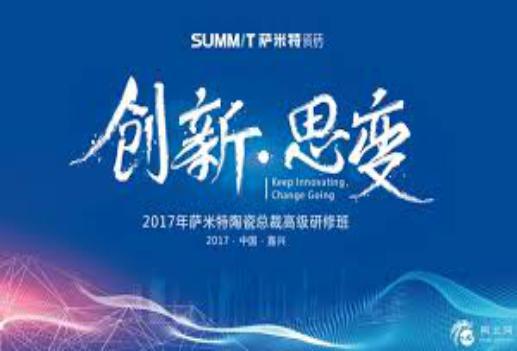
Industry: Others